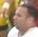
Age: 23